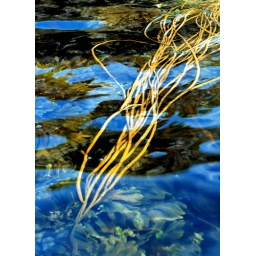
in water at beach muckross kilcar co donegal 28/6/10